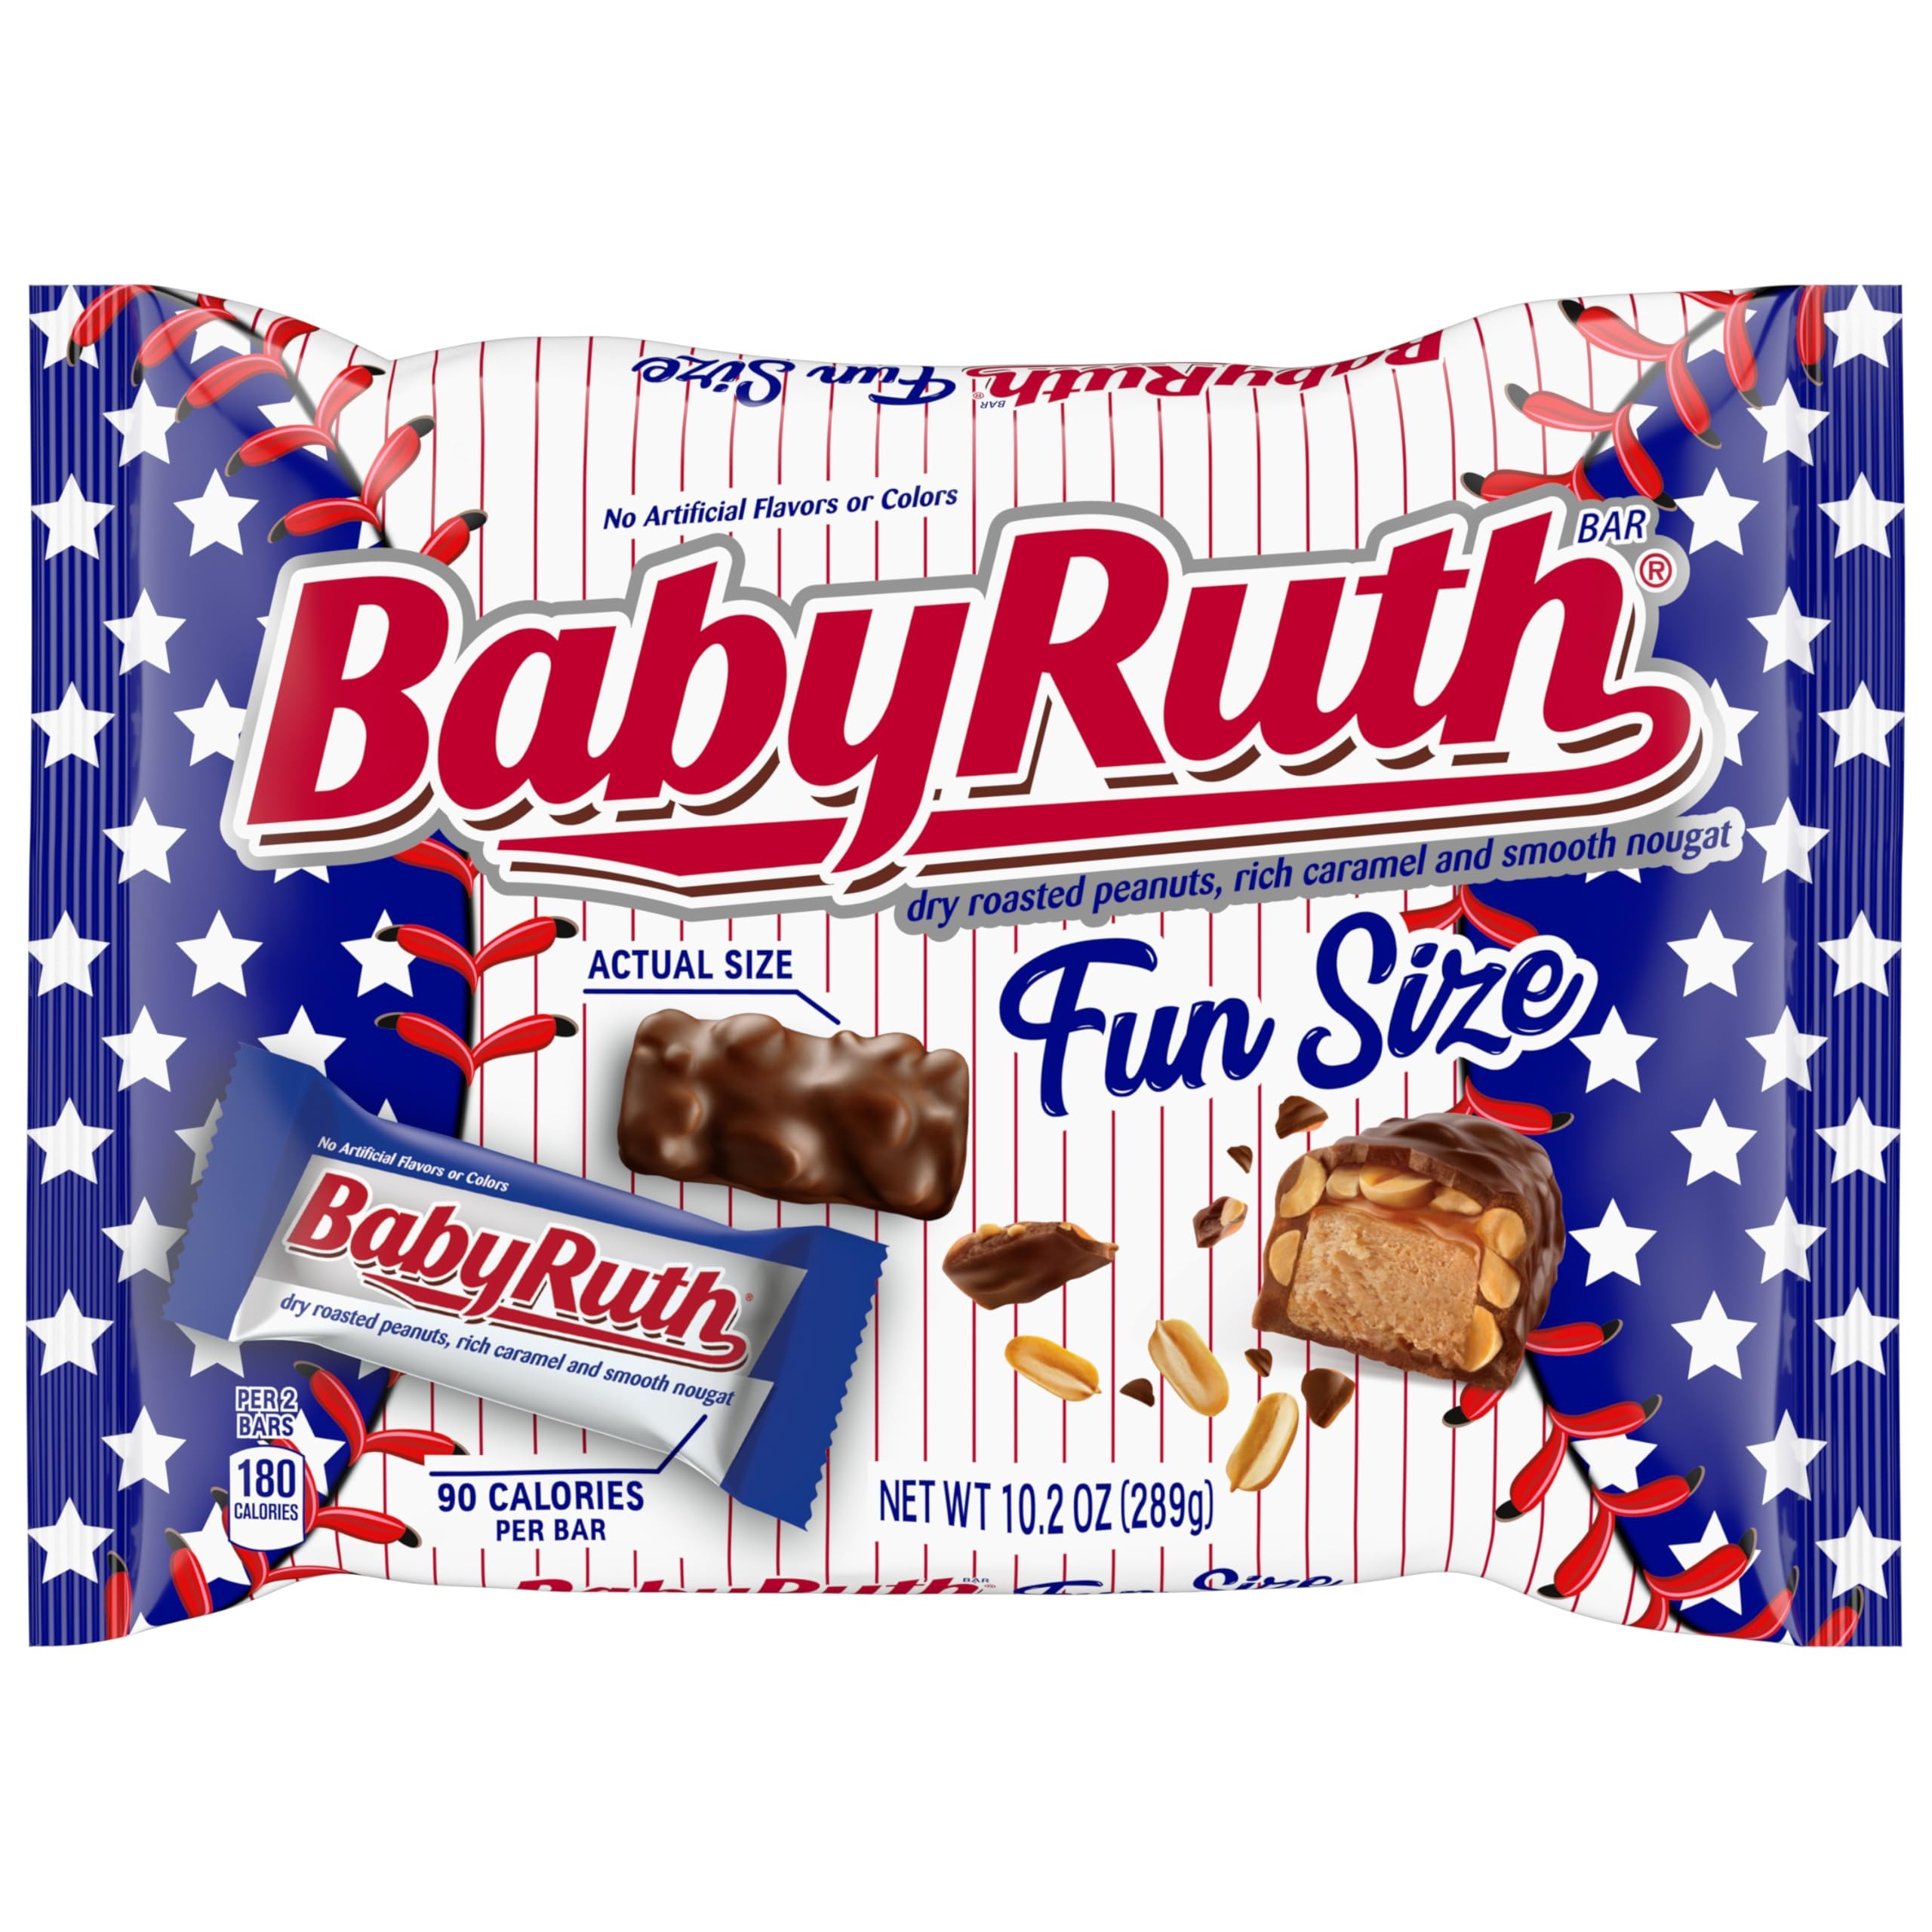
Item Name: Baby Ruth Chocolate Caramel Nougat Peanut Fun Individually Wrapped Bag 1ct Bar 10.2 Oz
Bullet Point: Baby Ruth Chocolate Caramel Nougat Peanut Fun Individually Wrapped Bag 1ct Bar 10.2 OZ
Value: 10.2
Unit: Ounce

Price: 5.975